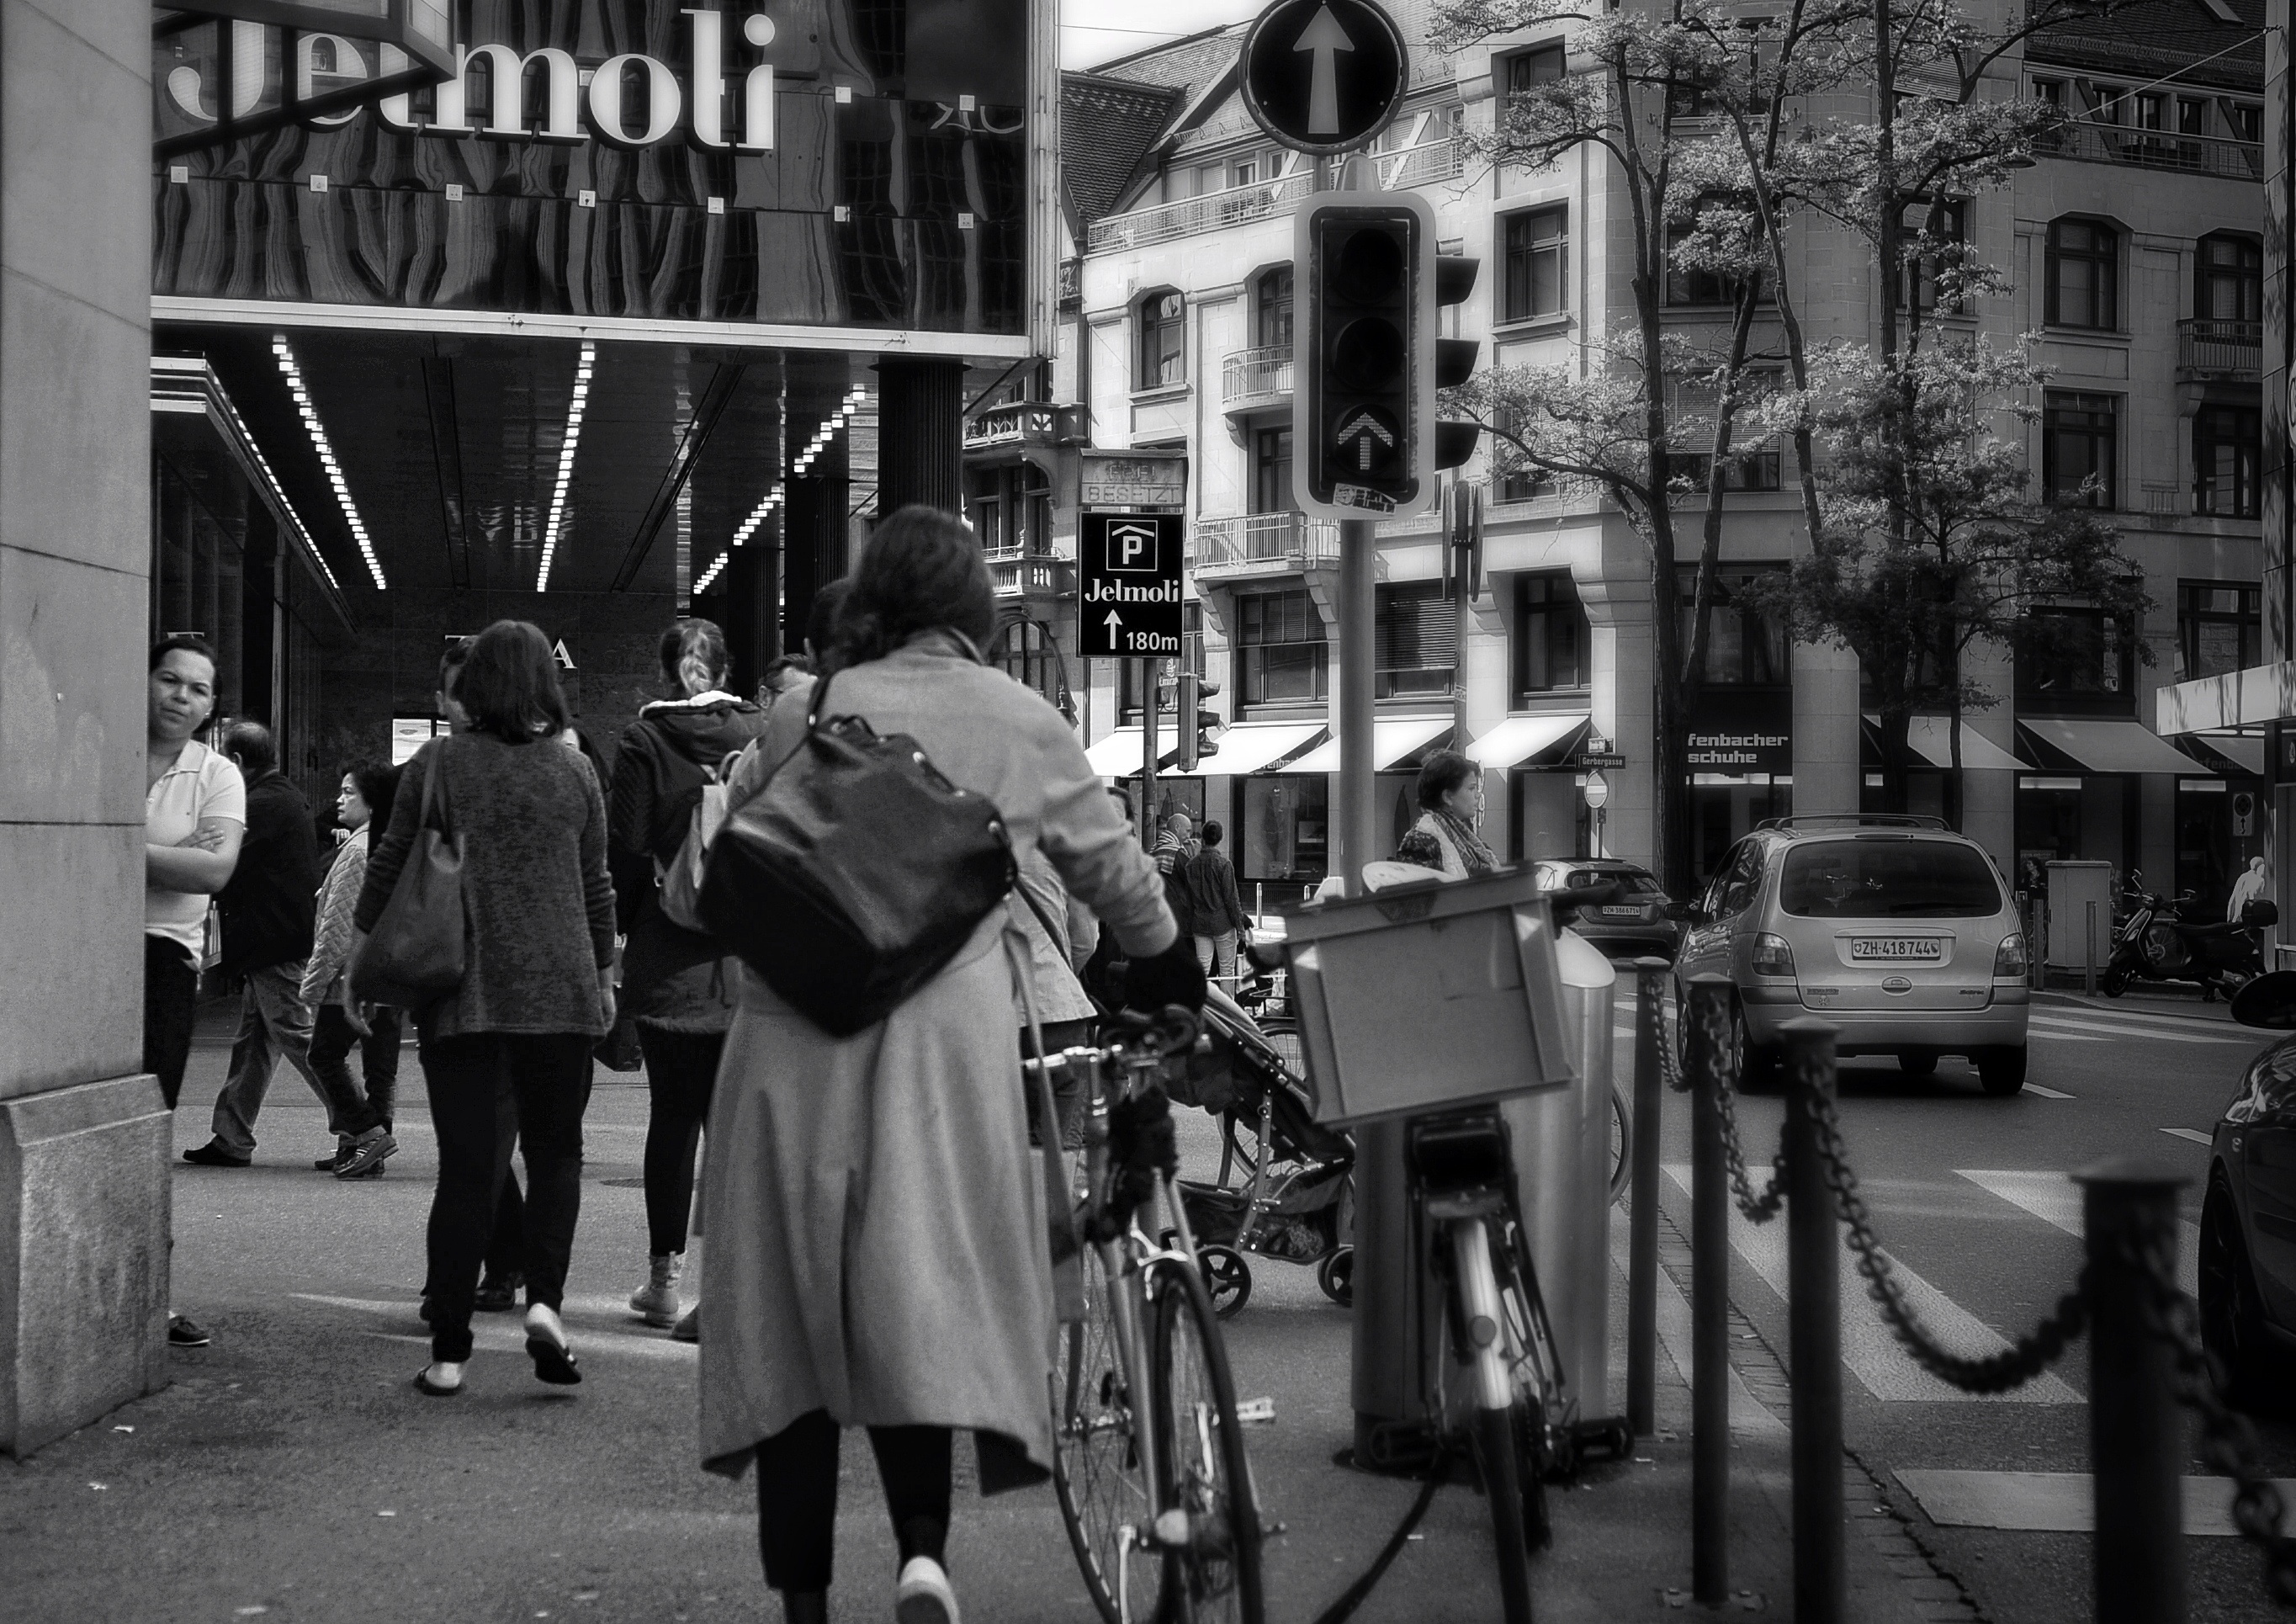
pedestrian, black and white, people, road, street, photography, alley, city, urban, crowd, nikon, black, monochrome, bw, candid, infrastructure, photograph, snapshot, ch, schweiz, switzerland, zurich, blancoynegro, streetphoto, snapseed, schwarzundweiss, observer, streetscene, passanten, thomas8047, onthestreets, iamnikon, d300s, blackandwithe, streetphotographer, streetartstreetlife, 175528, strassencene, z ri, jelmoli, beobachterin, urban area, monochrome photography